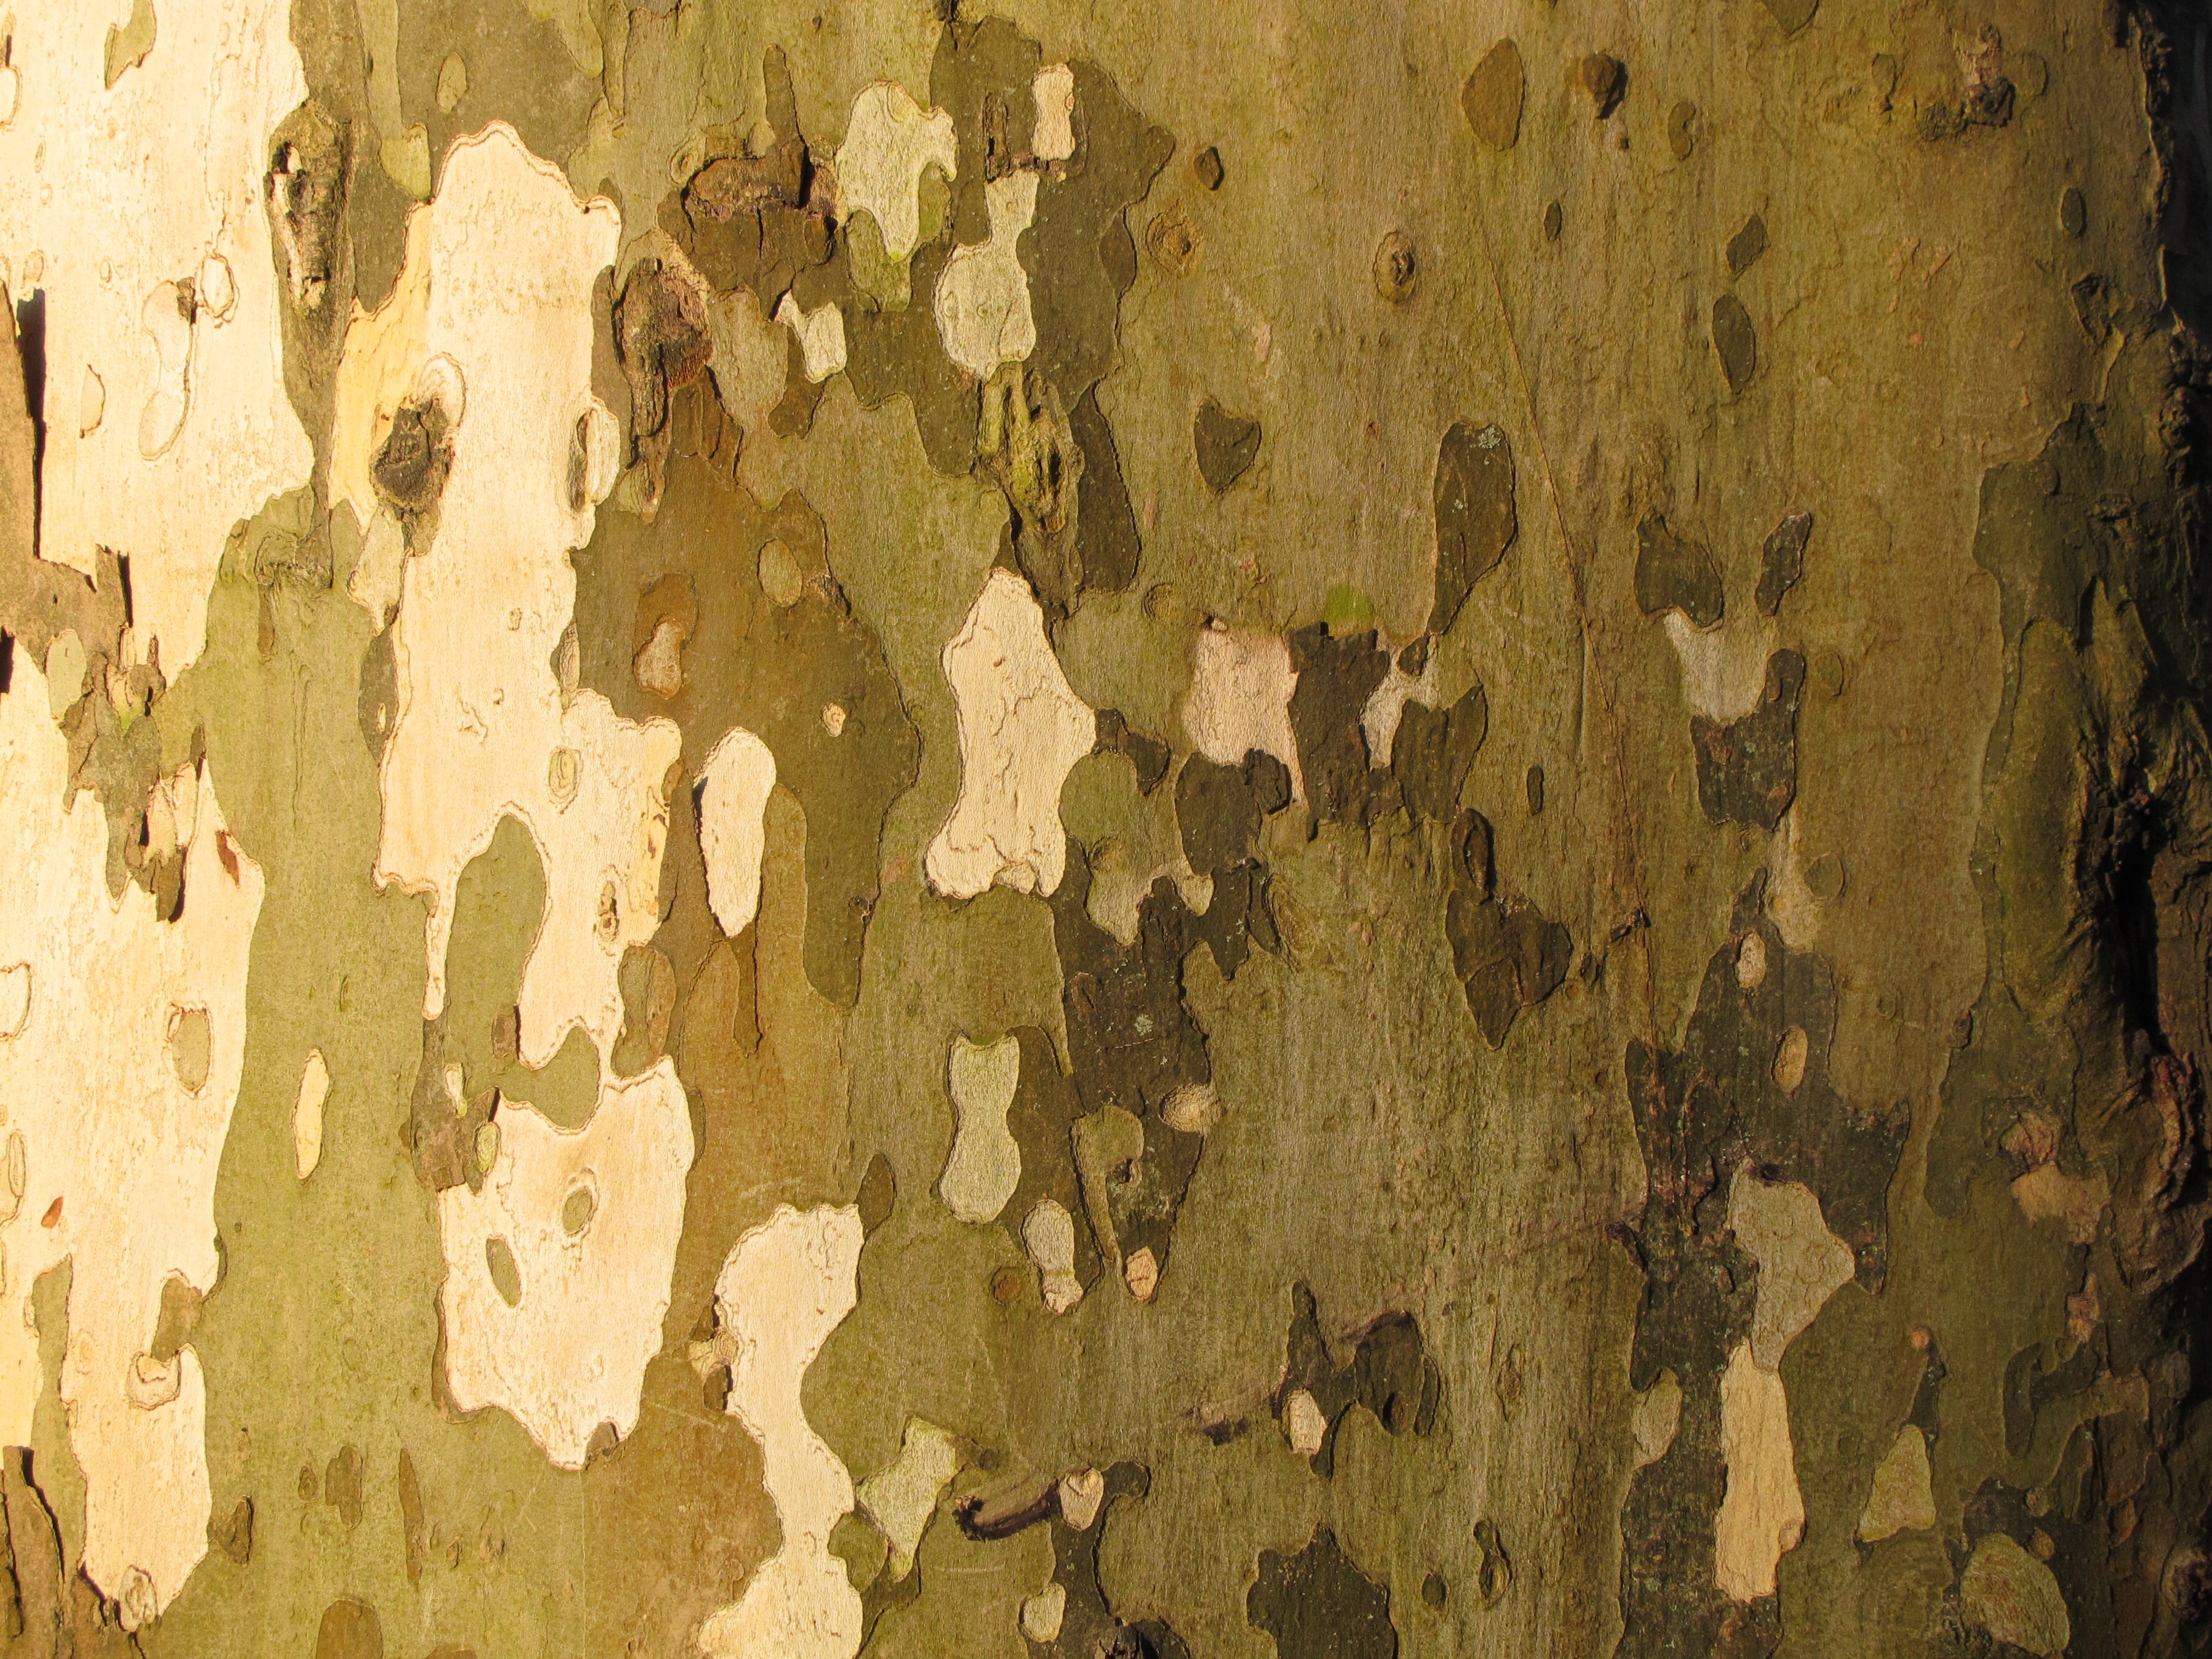
tree, structure, wood, texture, leaf, trunk, wall, bark, plane, log, pattern, green, soil, close, material, painting, tribe, design, tree bark, military camouflage, wood picture